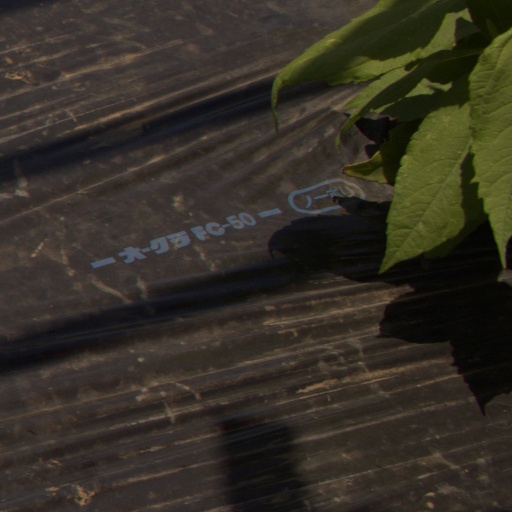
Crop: Jerusalem artichoke